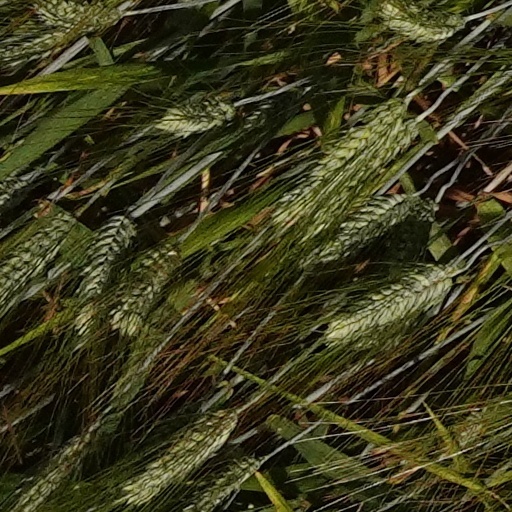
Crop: wheat